Solar panel

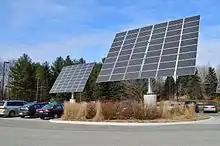
Solar modules mounted on solar trackers

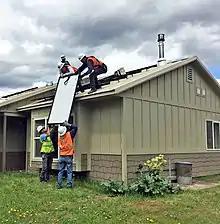
Workers install residential rooftop solar panels

Module performance is generally rated under standard test conditions (STC): irradiance of 1,000 W/m, solar spectrum of AM 1.5 and module temperature at 25 °C. The actual voltage and current output of the module changes as lighting, temperature and load conditions change, so there is never one specific voltage at which the module operates. Performance varies depending on geographic location, time of day, the day of the year, amount of solar irradiance, direction and tilt of modules, cloud cover, shading, soiling, state of charge, and temperature. Performance of a module or panel can be measured at different time intervals with a DC clamp meter or shunt and logged, graphed, or charted with a chart recorder or data logger.